Sokollu Mehmed Pasha Mosque, Kadırga

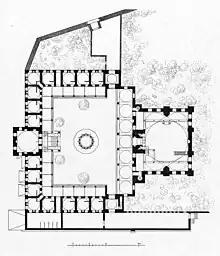
Plan by Cornelius Gurlitt, 1912

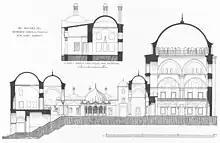
Cross section by Cornelius Gurlitt, 1912

Sokollu Mehmed Pasha Mosque is a 16th-century Ottoman mosque in the Kadırga neighborhood in Fatih district, Istanbul, Turkey. It was commissioned jointly by the grand vizier Sokollu Mehmed Pasha and his wife İsmihan Sultan. It was designed by the imperial architect Mimar Sinan and completed in 1571/2. The mosque is noted for the fine quality of the Iznik tiles that decorate the interior walls.